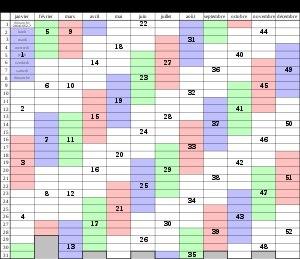
Le système de numérotation ISO des semaines est un système de calendrier faisant partie de la norme d’horodatage ISO 8601. Le système est principalement utilisé par les gouvernements et entreprises pour baser également les années comptables et fiscales et la planification de projets à cycles hebdomadaires de travail, ainsi que pour le paiement des salaires ou des loyers. Ce système a pour but d’identifier une semaine au cours d’une année, ou même de servir de système de date alternatif remplaçant le système plus complexe de date basée sur les mois de l’année.